Equestrian statue of Casimir Pulaski

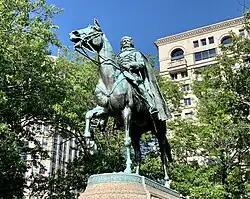
Statue of Casimir Pulaski in 2020

General Casimir Pulaski is a bronze equestrian statue of Casimir Pulaski, a military man born in the Polish–Lithuanian Commonwealth. He joined the military at a young age, fighting for removal of the king, who was backed by Russia. After his side lost the war, he fled to Paris, where he met Benjamin Franklin. Impressed by Pulaski, Franklin wrote a letter of recommendation to George Washington, suggesting he would be a helpful soldier during the American Revolutionary War. After arriving in the U.S., Pulaski eventually was promoted to Brigadier General and commanded a cavalry unit, the Pulaski's Legion. He died in 1779, due to injuries sustained in battle.